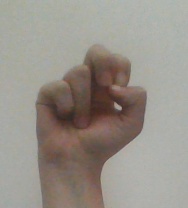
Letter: gaaf